Torolf Eklund

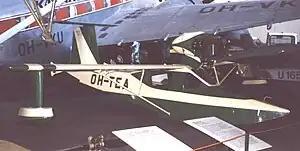

Torolf Eklund (13 April 1912 – 12 December 2000) was a Finnish aircraft designer, who worked at the Valtion lentokonetehdas between 1935 and 1962. He privately designed and built his own small single-seat flying boat, the Eklund TE-1, in the late 1940s.